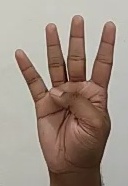
ASL sign: 4